Trencreek

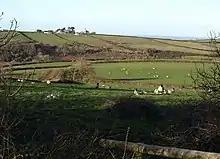
Farmland at Trencreek, Jacobstow

Trencreek is a hamlet in the parish of St Gennys, north Cornwall, England, United Kingdom.